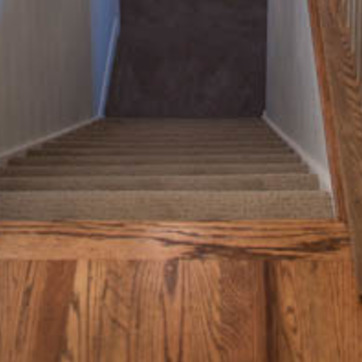
Material: carpet